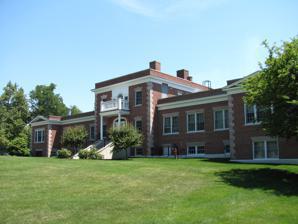
Building: Community Memorial Hospital (Ayer, Massachusetts)
Country: United States of America
Year built: 1929
Historic hospital in Massachusetts Hospital in Massachusetts, United States Community Memorial Hospital Geography Location Ayer , Massachusetts , United States Coordinates 42°33′39″N 71°34′56″W / 42.56083°N 71.58222°W / 42.56083; -71.58222 History Construction started 1929 Opened 1927 Closed 1971 Links Lists Hospitals in Massachusetts Community Memorial Hospital U.S. National Register of Historic Places Community Memorial Hospital Show map of Massachusetts Show map of the United States Location 15 Winthrop Avenue, Ayer, Massachusetts Area 1.85 acres (0.75 ha) Built 1929 Architect Haynes & Mason Architectural style Colonial Revival NRHP reference No. 04000423 Added to NRHP May 14, 2004 Community Memorial Hospital is a historic hospital building at 15 Winthrop Avenue in Ayer, Massachusetts .  The brick and stone Colonial Revival building was constructed in 1929, and expanded in the 1950s.  It was designed by the Fitchburg architectural firm of Haynes & Mason , and was the first hospital building dedicated to serving the town of Ayer.  The organization that operated the hospital was created in September 1927 when the Ayer Hospital Association, founded in 1912, accepted control of Ayer Private Hospital, founded 1924. This organization operated the facility until 1964 when it was merged with the Groton Community Hospital, forming Nashoba Community Hospital . This group continued to operate the facility until 1971, when it moved to new premises and vacated this building. The building was listed on the National Register of Historic Places in 2004. As of 2018, the building was being operated as Nashoba Valley Assisted Living. See also National Register of Historic Places listings in Middlesex County, Massachusetts References